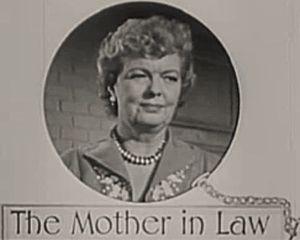
Margalo Gillmore est une actrice américaine, née à Londres le 31 mai 1897, morte à New York le 30 juin 1986.